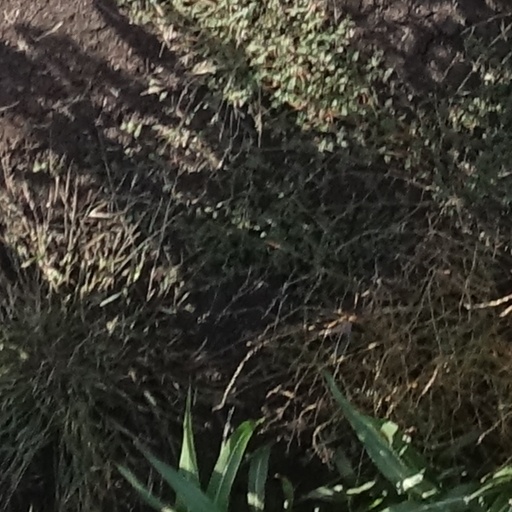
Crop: sorghum